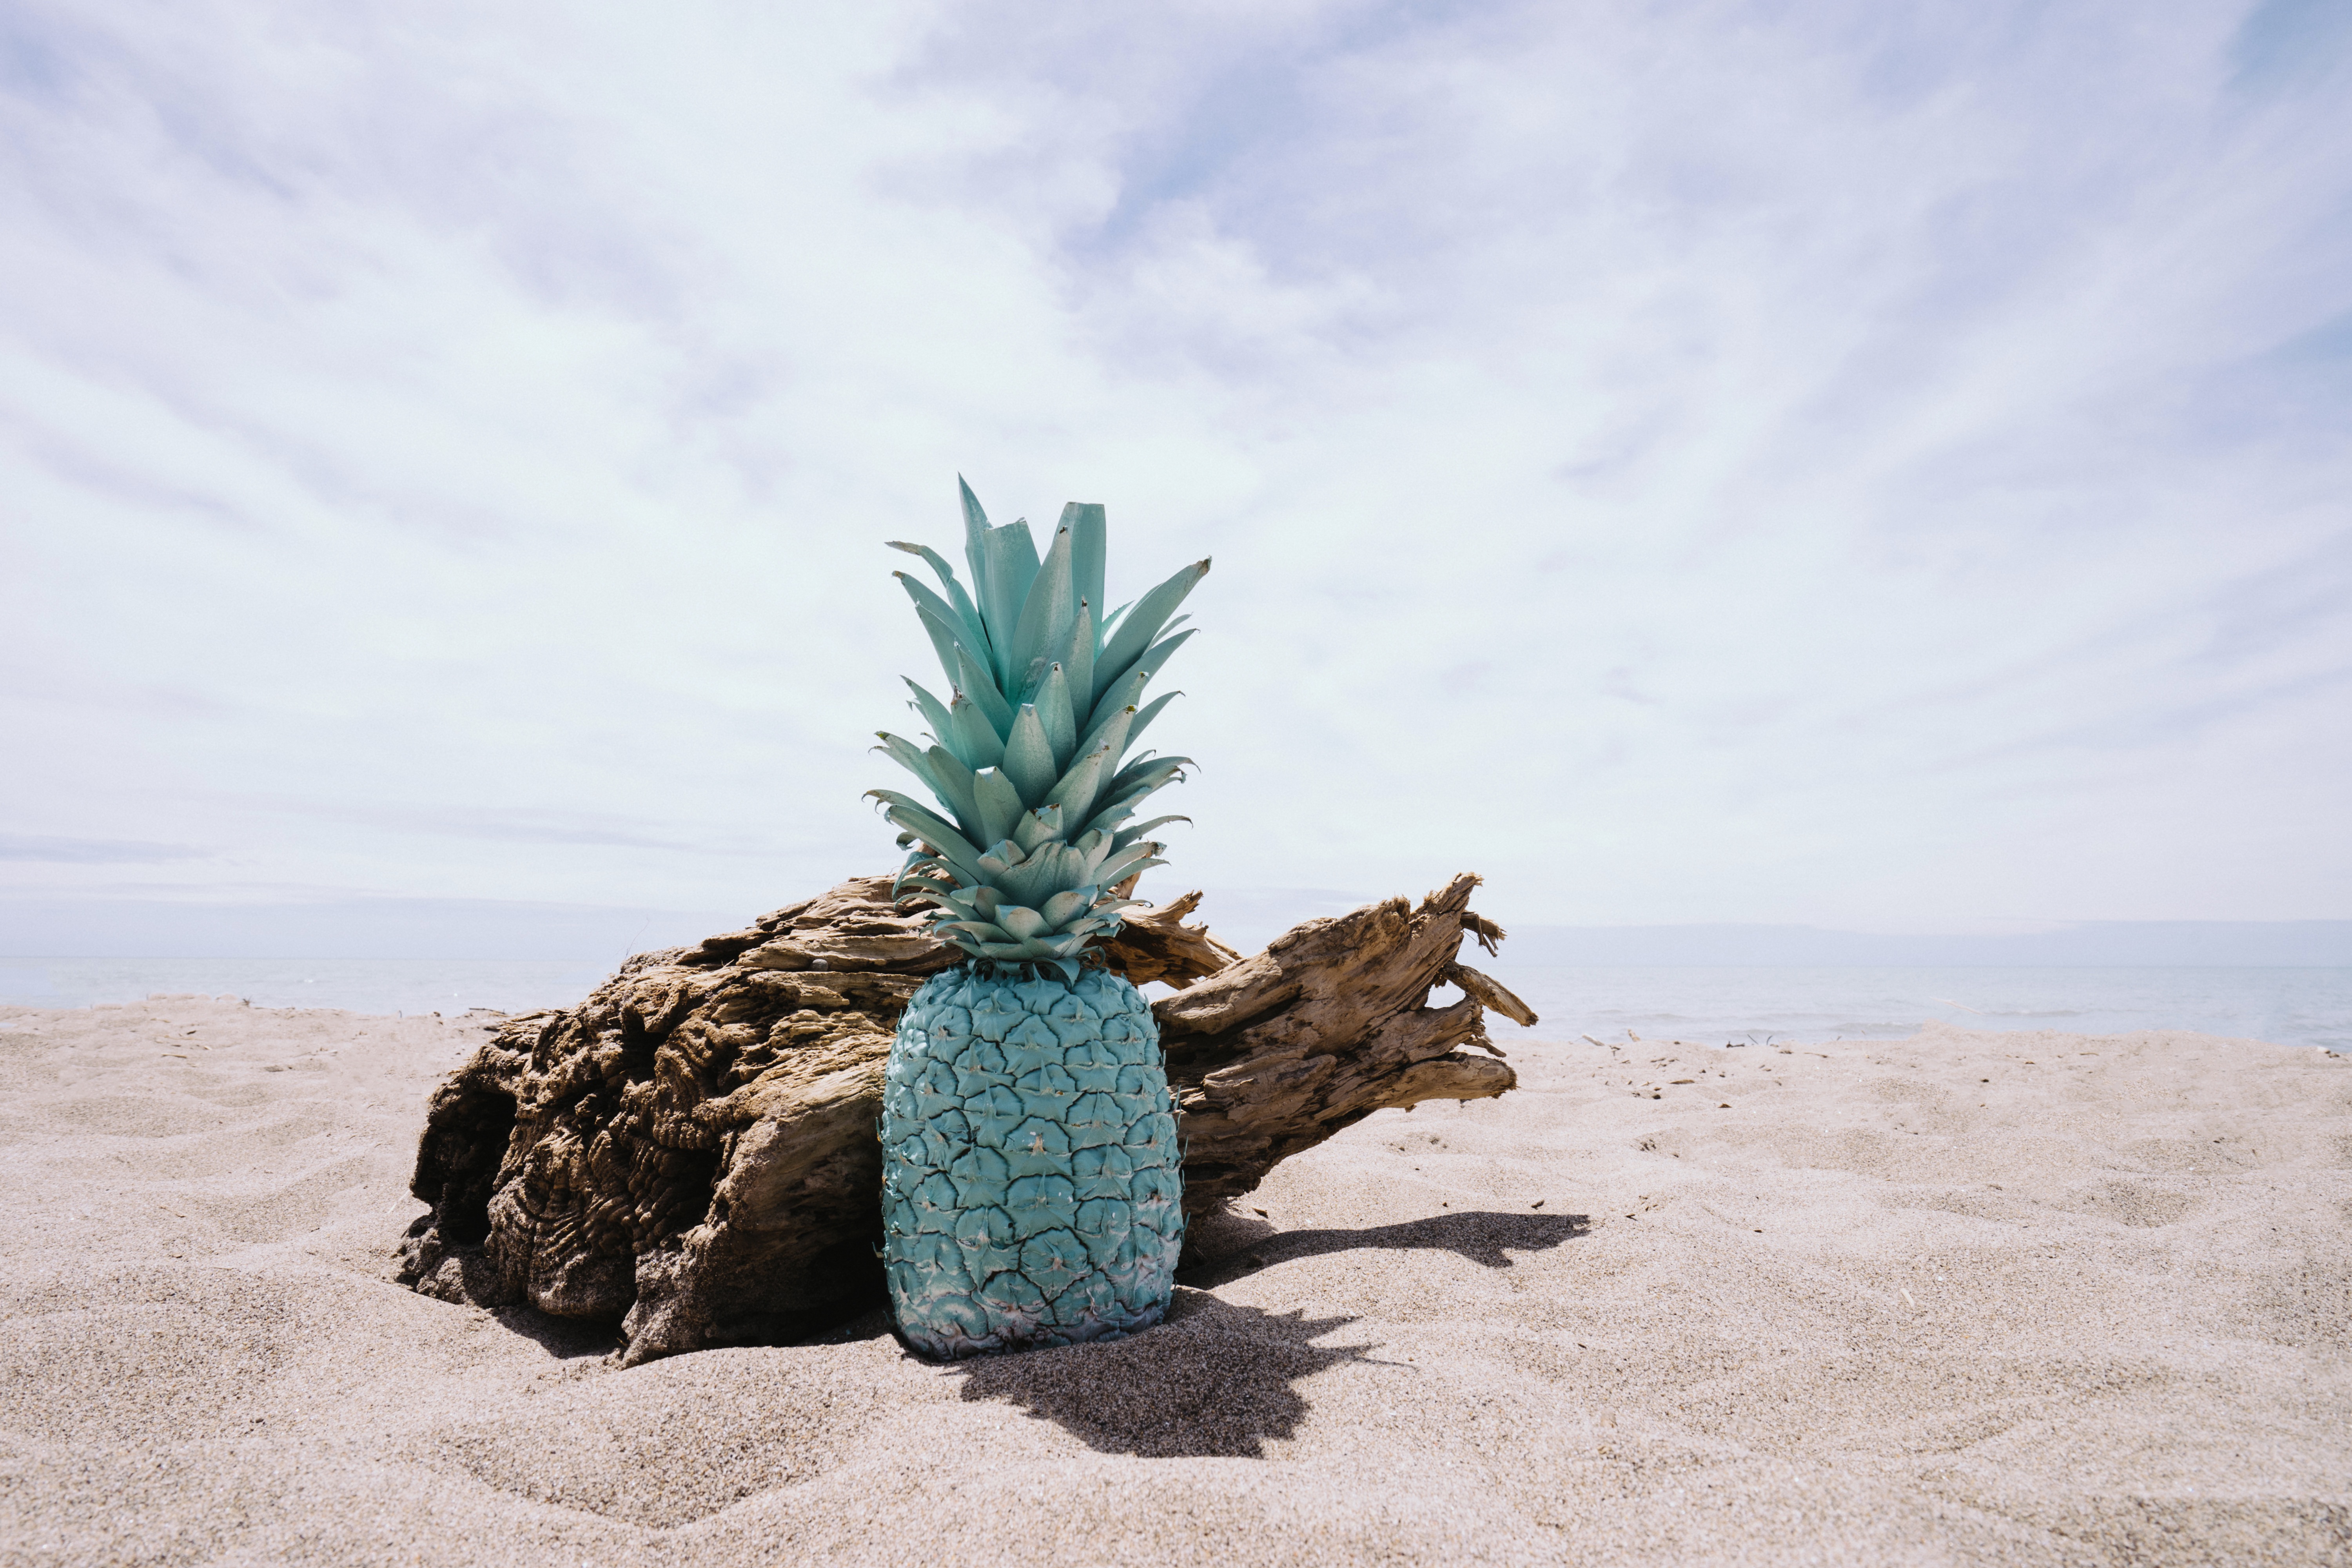
beach, landscape, sea, coast, tree, grass, sand, rock, ocean, desert, soil, material, ecosystem, natural environment, aeolian landform, grass family, arecales